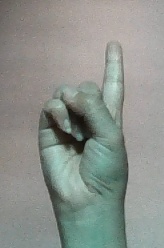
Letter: bb